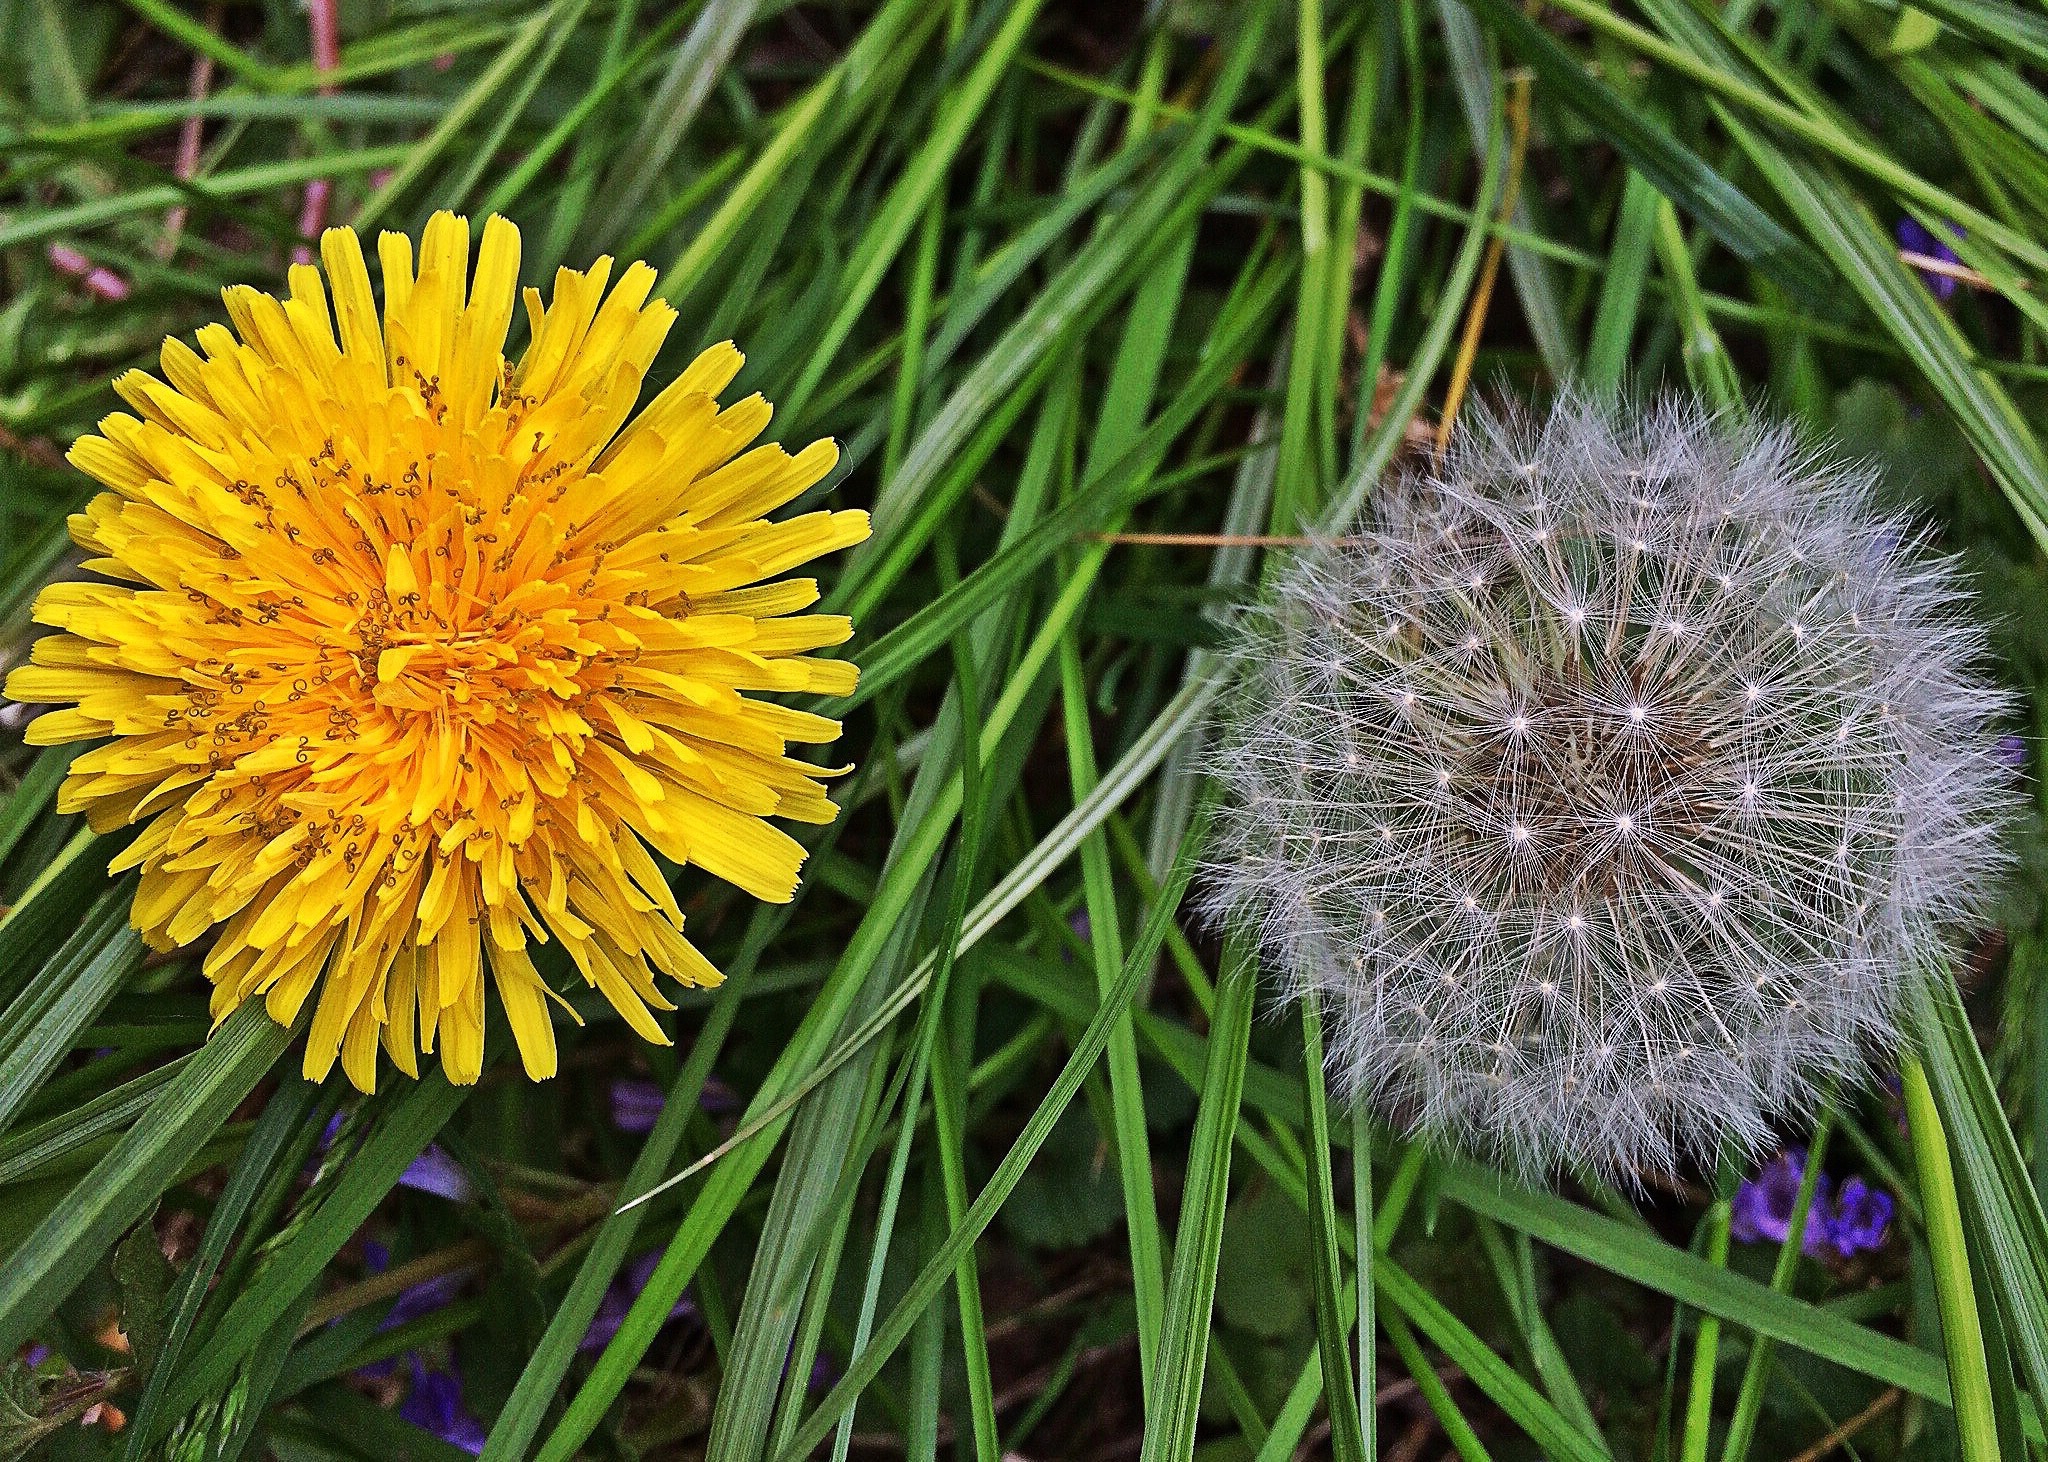
nature, plant, dandelion, flower, wild, spring, botany, flora, wildflower, thistle, dandelions, weeds, macro photography, flowering plant, daisy family, silybum, plant stem, land plant